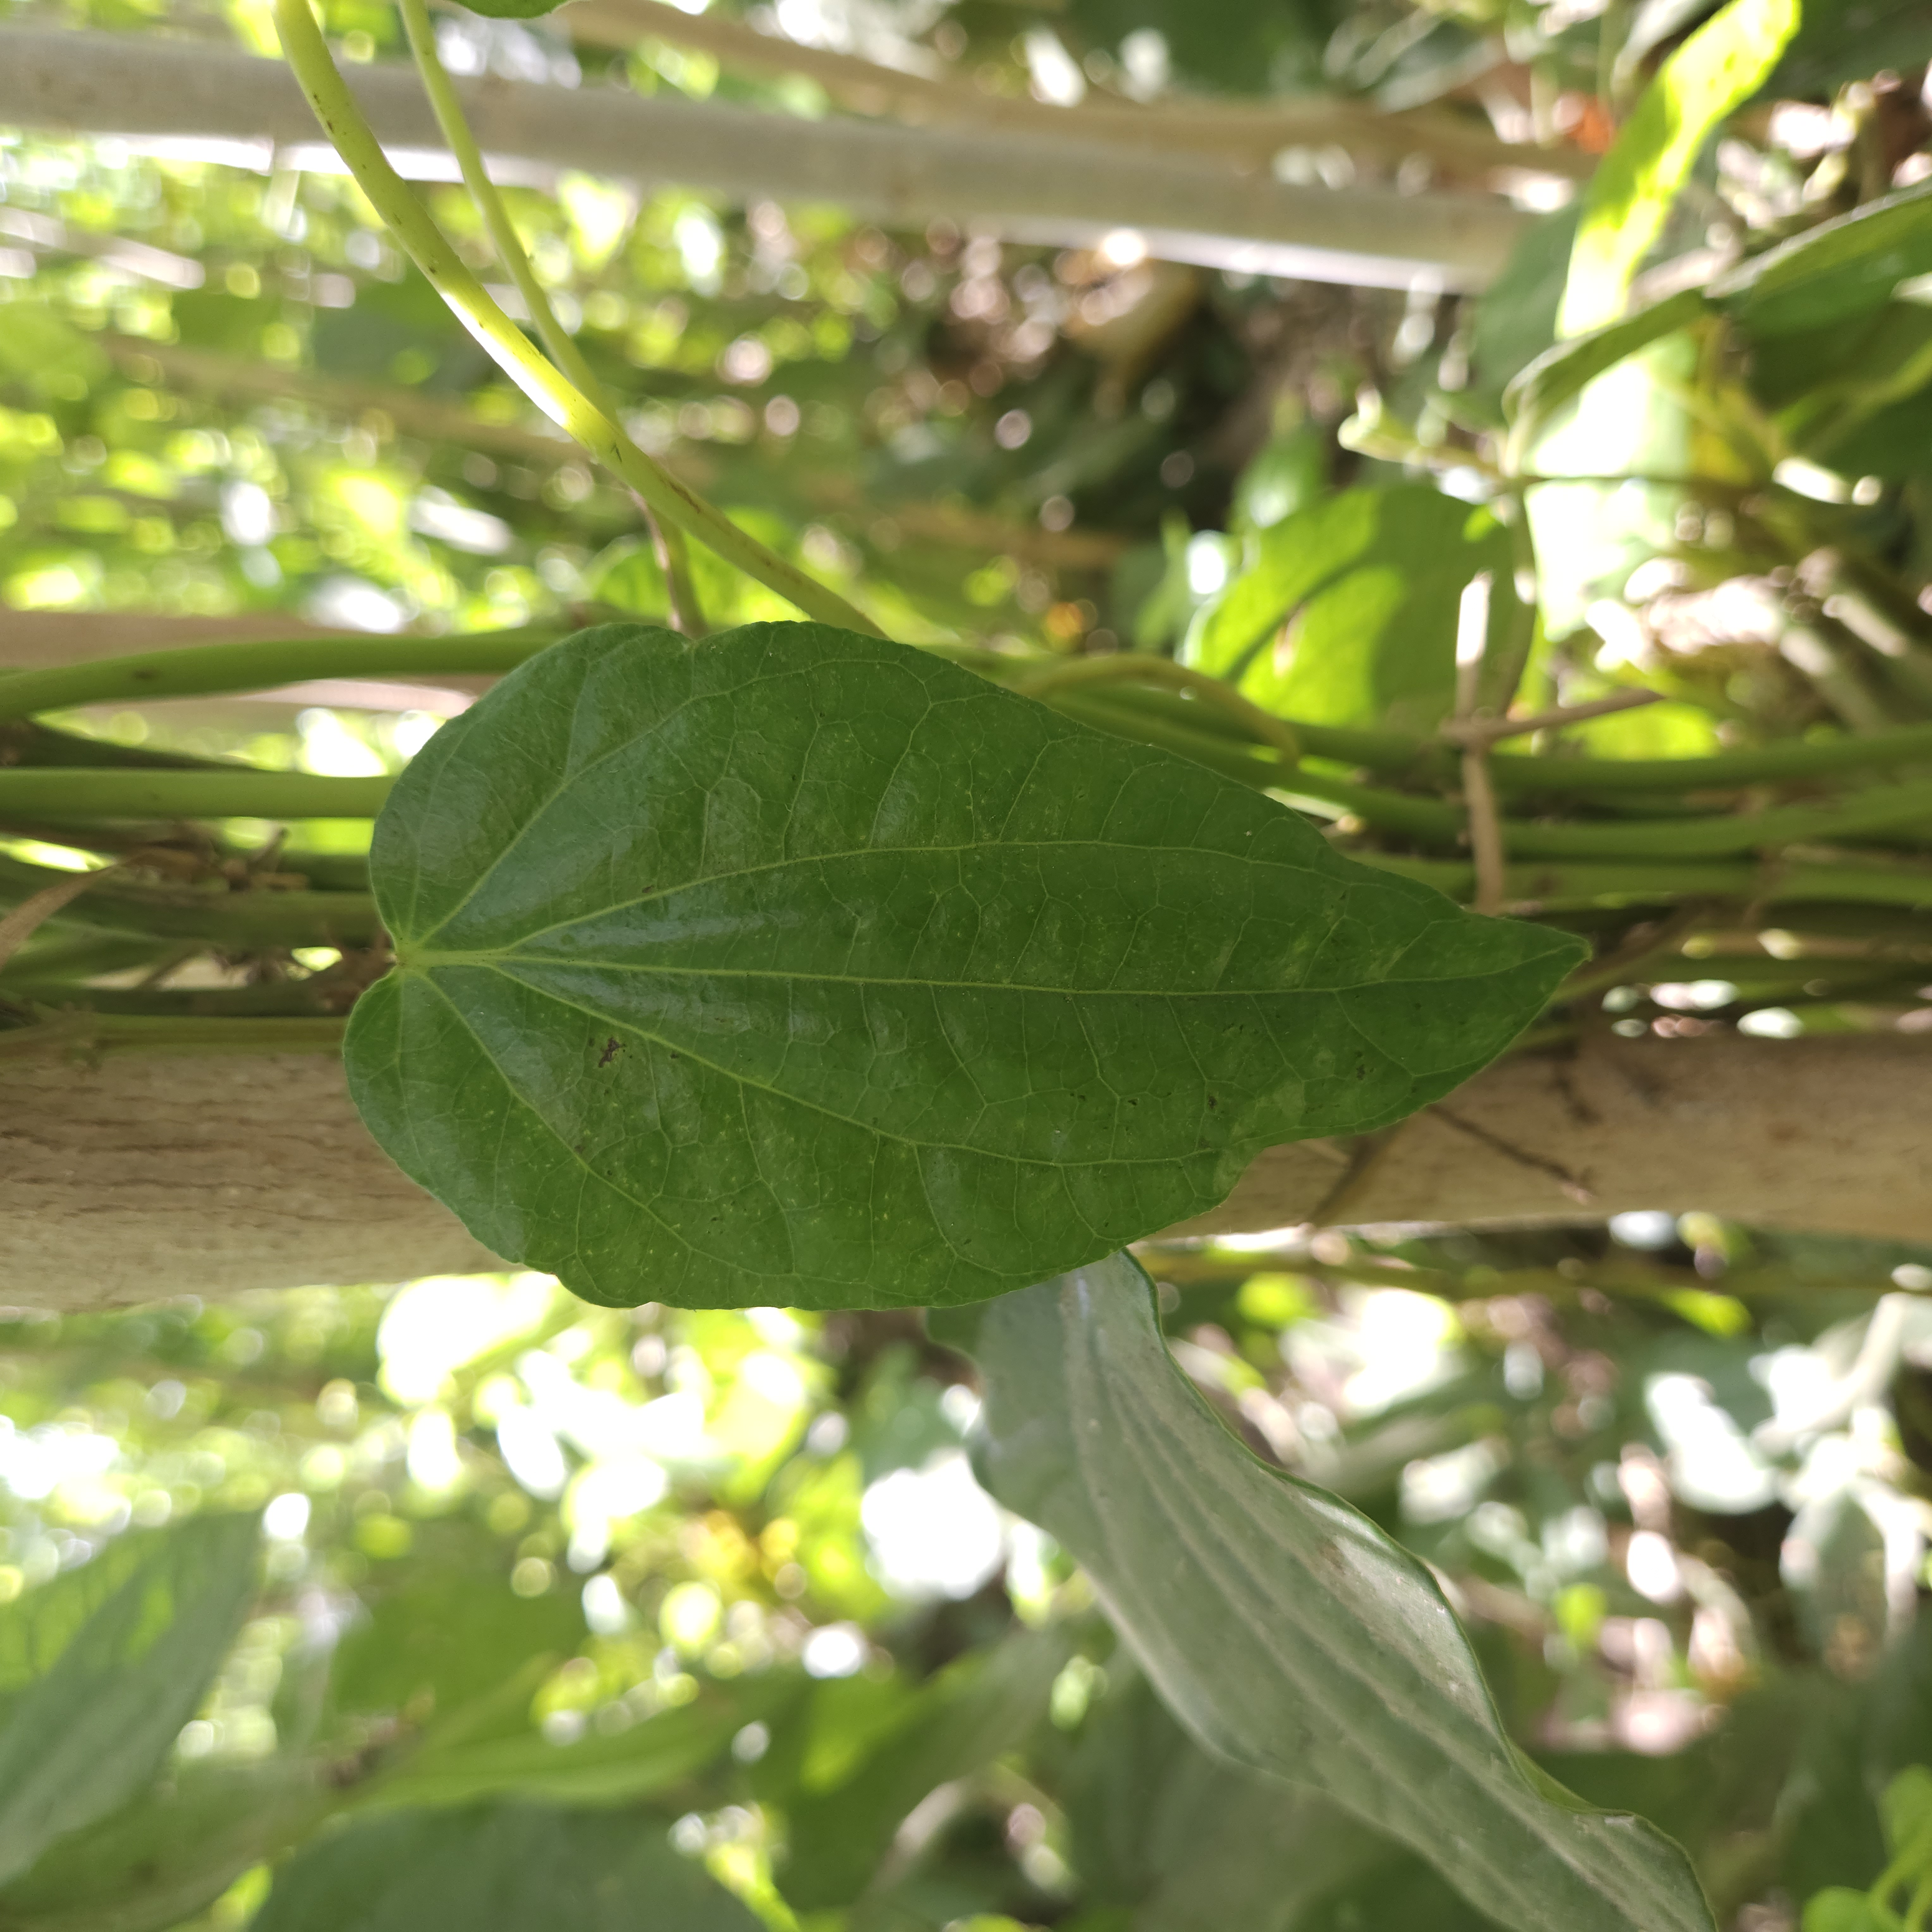
Label: Healthy